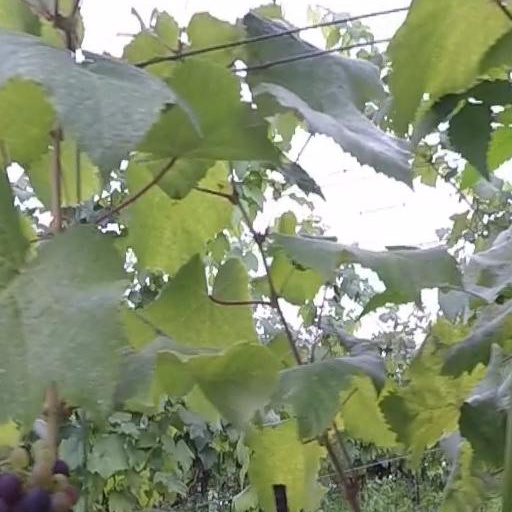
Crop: grape